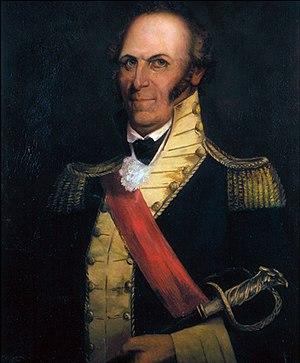
Paul Sawyier, né le 23 mars 1865 à proximité de la ville de London dans le comté de Madison dans l'État de l'Ohio et décédé le 8 novembre 1917 à Fleischmanns dans l'État de New York aux États-Unis, est un peintre impressionniste américain. Spécialisé dans la peinture de paysage et de portraits, il est associé à la ville de Frankfort dans l'État du Kentucky où il a passé la majeure de sa vie, peignant notamment à de nombreuses reprises la rivière Kentucky qui traverse la ville.
Charles Scott était un soldat américain et homme politique qui a servi comme gouverneur du Kentucky de 1808 à 1812.